Lexus HS

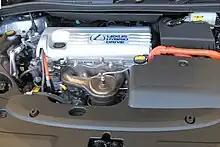
HS 250h inline-four engine with electric motors

The gasoline-powered portion of the HS 250h powertrain is the 2.4L "2AZ-FXE" inline-four engine. The "2AZ-FXE" produces and of torque at 4,000 revolutions per minute. This is assisted by an electric motor for a combined output of and . The HS 250h uses a similar hybrid drivetrain as the Toyota Camry Hybrid.